Camper and Nicholsons

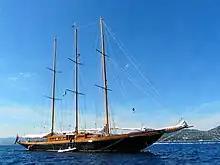
Le yacht Creole

Designed by William Camper and built in 1845 for The Duke of Marlborough, this 127 ton schooner was one of the participants in the first America's Cup.